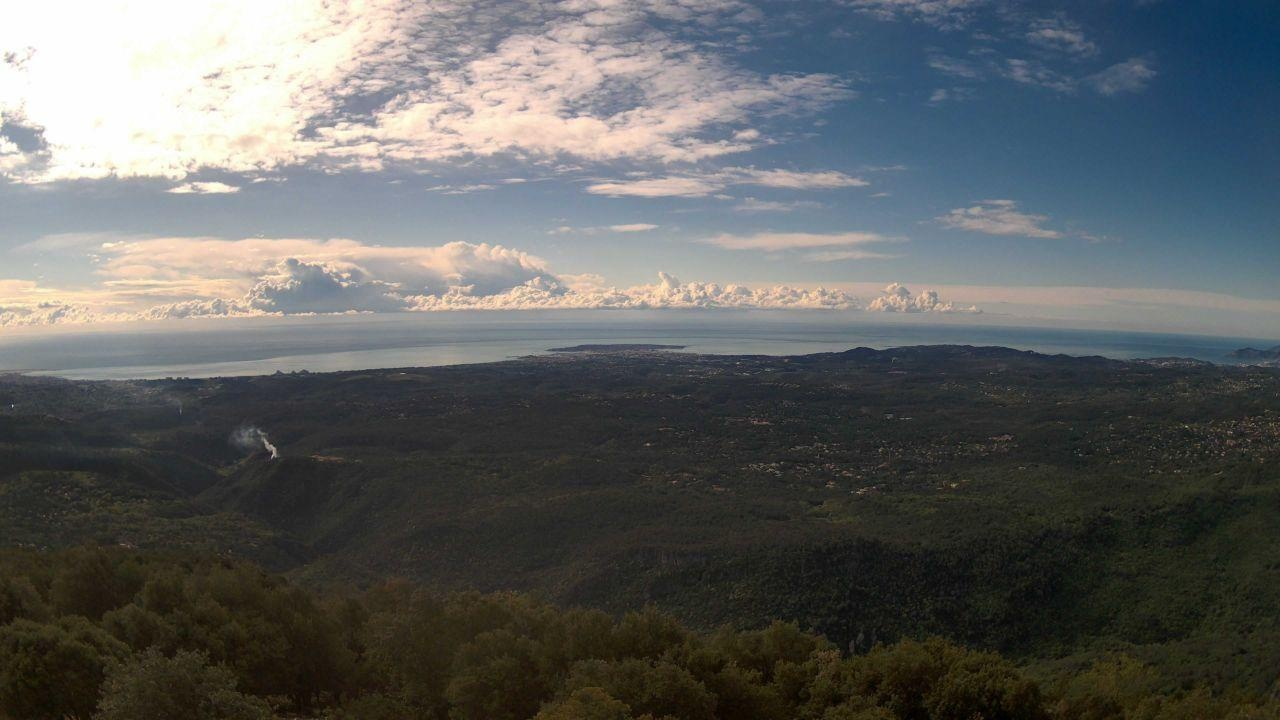
Fire: no
Smoke: yes